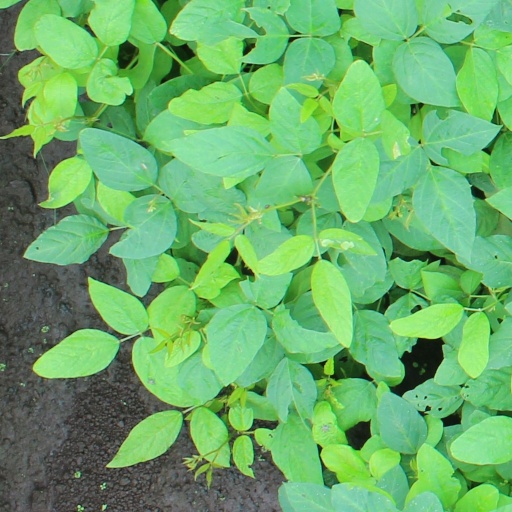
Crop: soybean